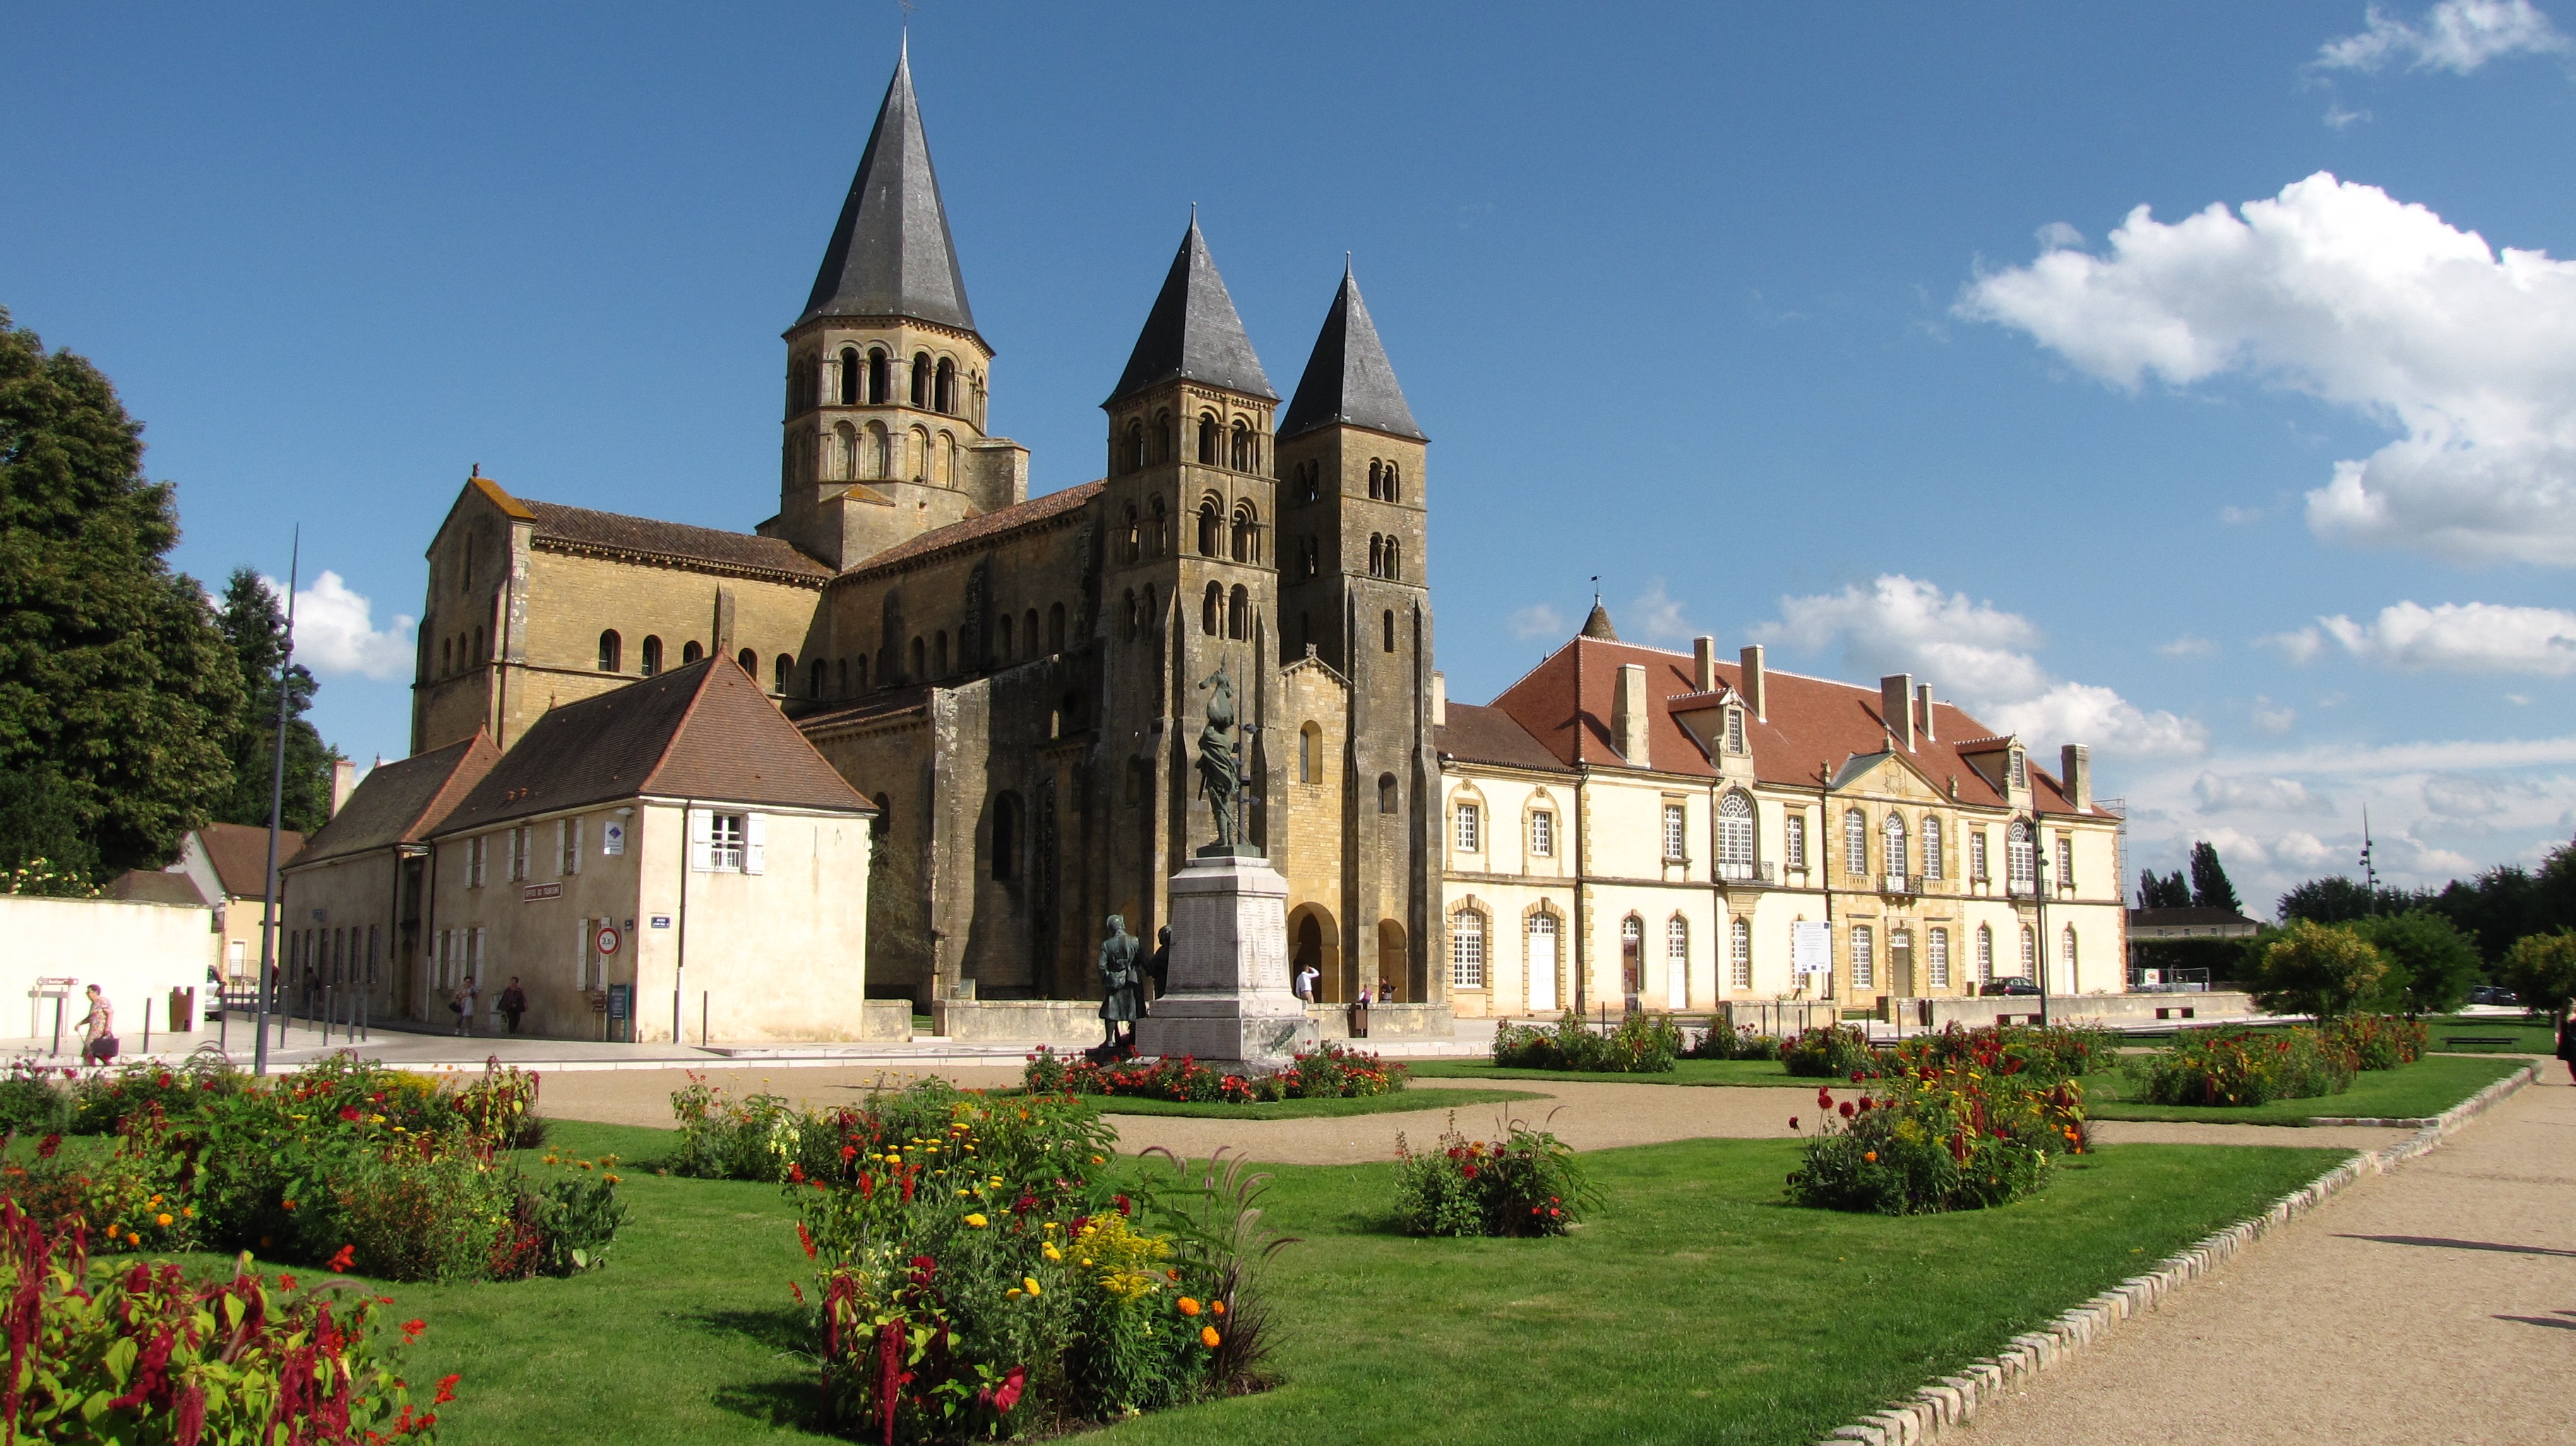
mansion, town, building, chateau, palace, property, church, place of worship, monastery, basilica, estate, manor house, romanesque art, stately home, sacred heart